Jenrry Mejía

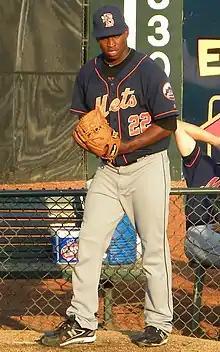
Mejía with the Binghamton Mets in 2010

In 2007, Mejía played for the Dominican Summer League Mets. He recorded a 2–3 record with a 2.47 ERA 14 games (7 starts). The next year, Mejía pitched for the Gulf Coast League Mets and the Brooklyn Cyclones. His combined statistics were a 5–2 record, with a 2.89 ERA in 14 starts.